Illuminates of Thanateros

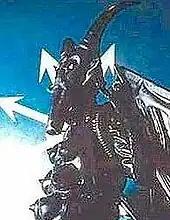
IOT ritual; an anonymous costumed adept presenting an invocation of the deity Azathoth

The group's formation was heavily affected by anarchic and countercultural ideas and in their descriptions of the practice of chaos magic, "chaos is depicted not simply as a cosmic force, but as a call to action and destabilization against the establishment and against reality itself." In contrast to established neopagan, occultist or esoteric Christian magical organizations, it took its experimentalist approach and many of its concepts from science, especially chaos theory, as many of its early members were scientists.